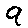
Label: 9